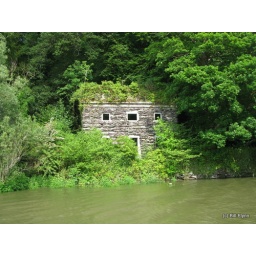
Rock house by the river at Dromana House, Co. Waterford. Home of the Villiers-Stuarts for over 800 years